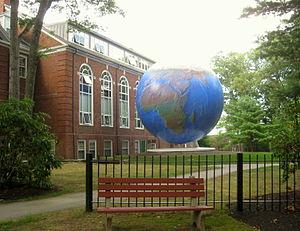
Le Massachusetts est un état des États-Unis dont la population compte près de 6,3 millions d'habitants. La capitale et la métropole de l'État est Boston. L’État fait partie de la région de la Nouvelle-Angleterre.